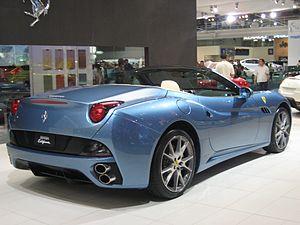
Turtle est l'un des personnages principaux de la série télévisée Entourage de la chaine américaine HBO. Il est incarné par l'acteur Jerry Ferrara.
La Ferrari California est une voiture de sport du constructeur automobile italien Ferrari. Décapotable 2 portes, elle est présentée au Mondial de l'automobile de Paris de 2008 et produite de 2009 à 2017. Elle est équipée d'un Moteur V8 à 90° d'une cylindrée de 4,3 litres, à injection directe, développant 460 chevaux. C'est le premier modèle de type « coupé cabriolet » de la marque au cheval cabré.